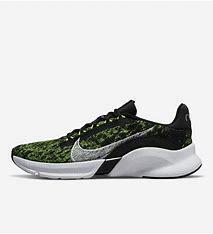
Brand: Nike
Model: Superrep Go 3 Flyknit Next Nature